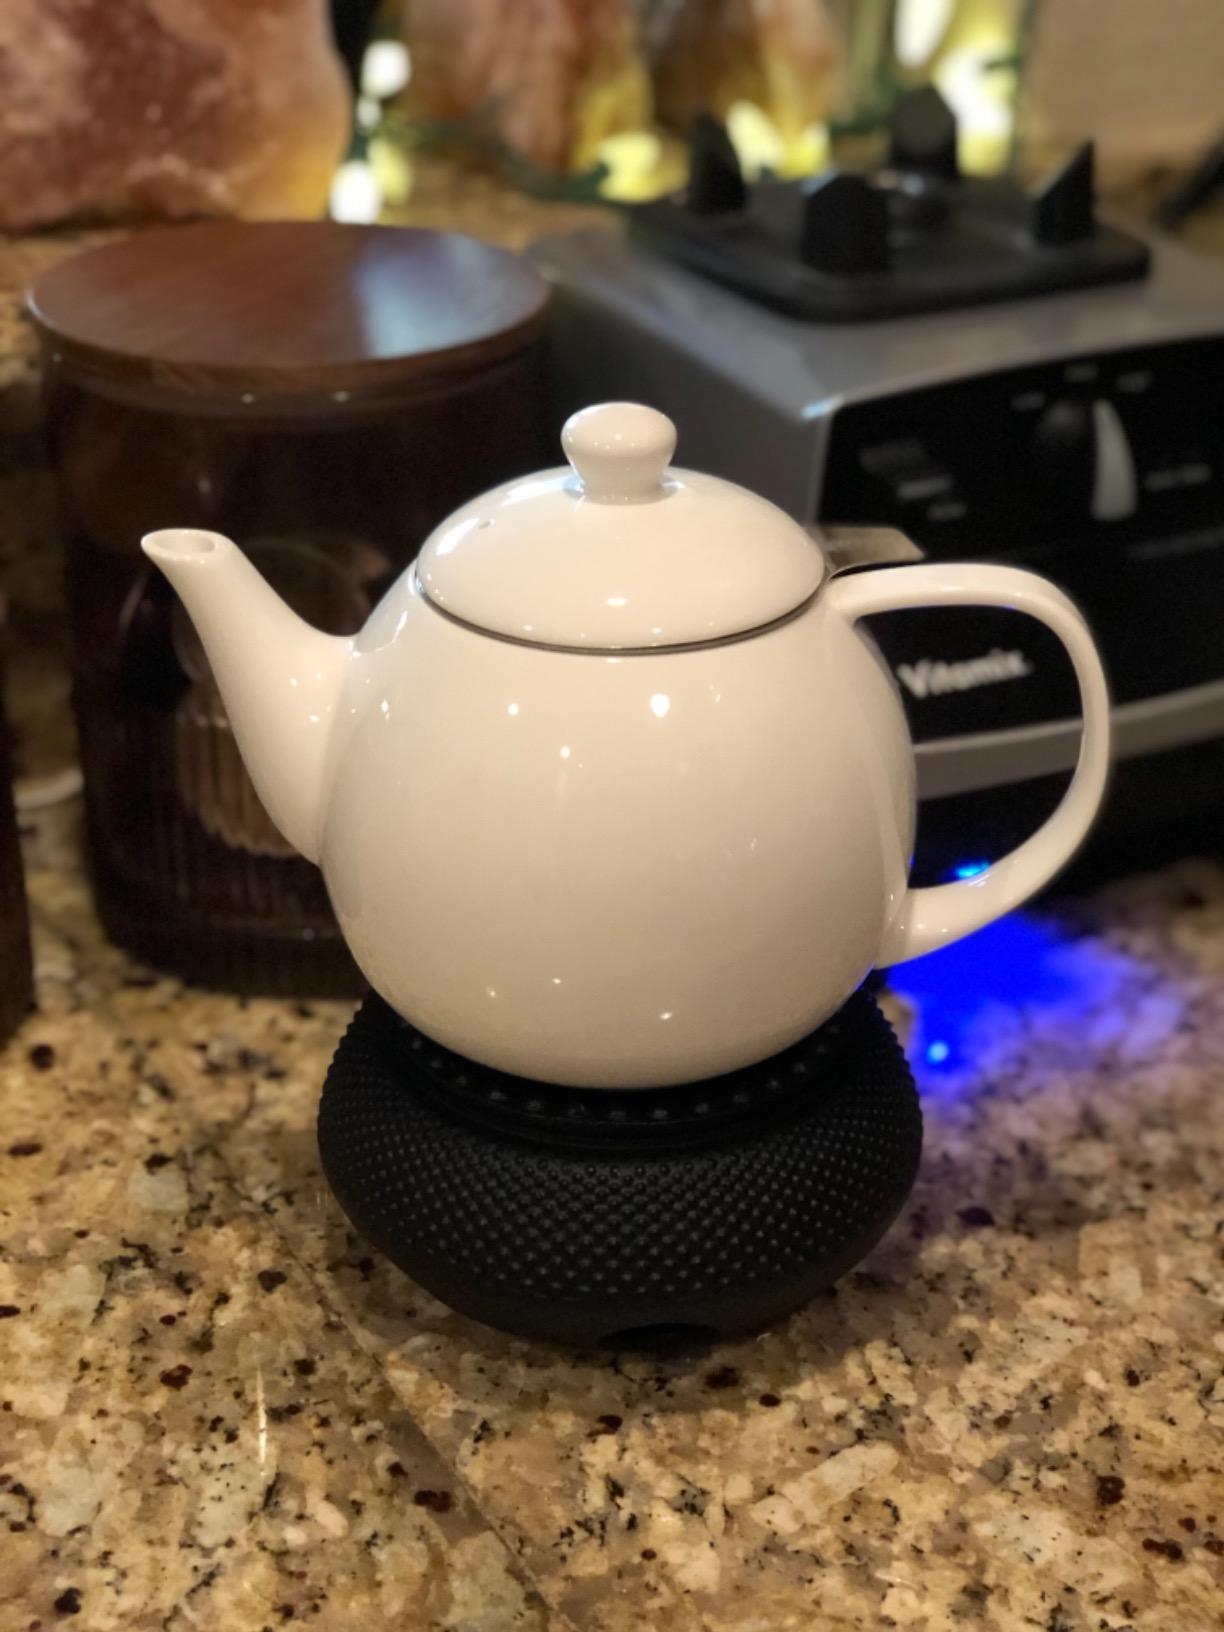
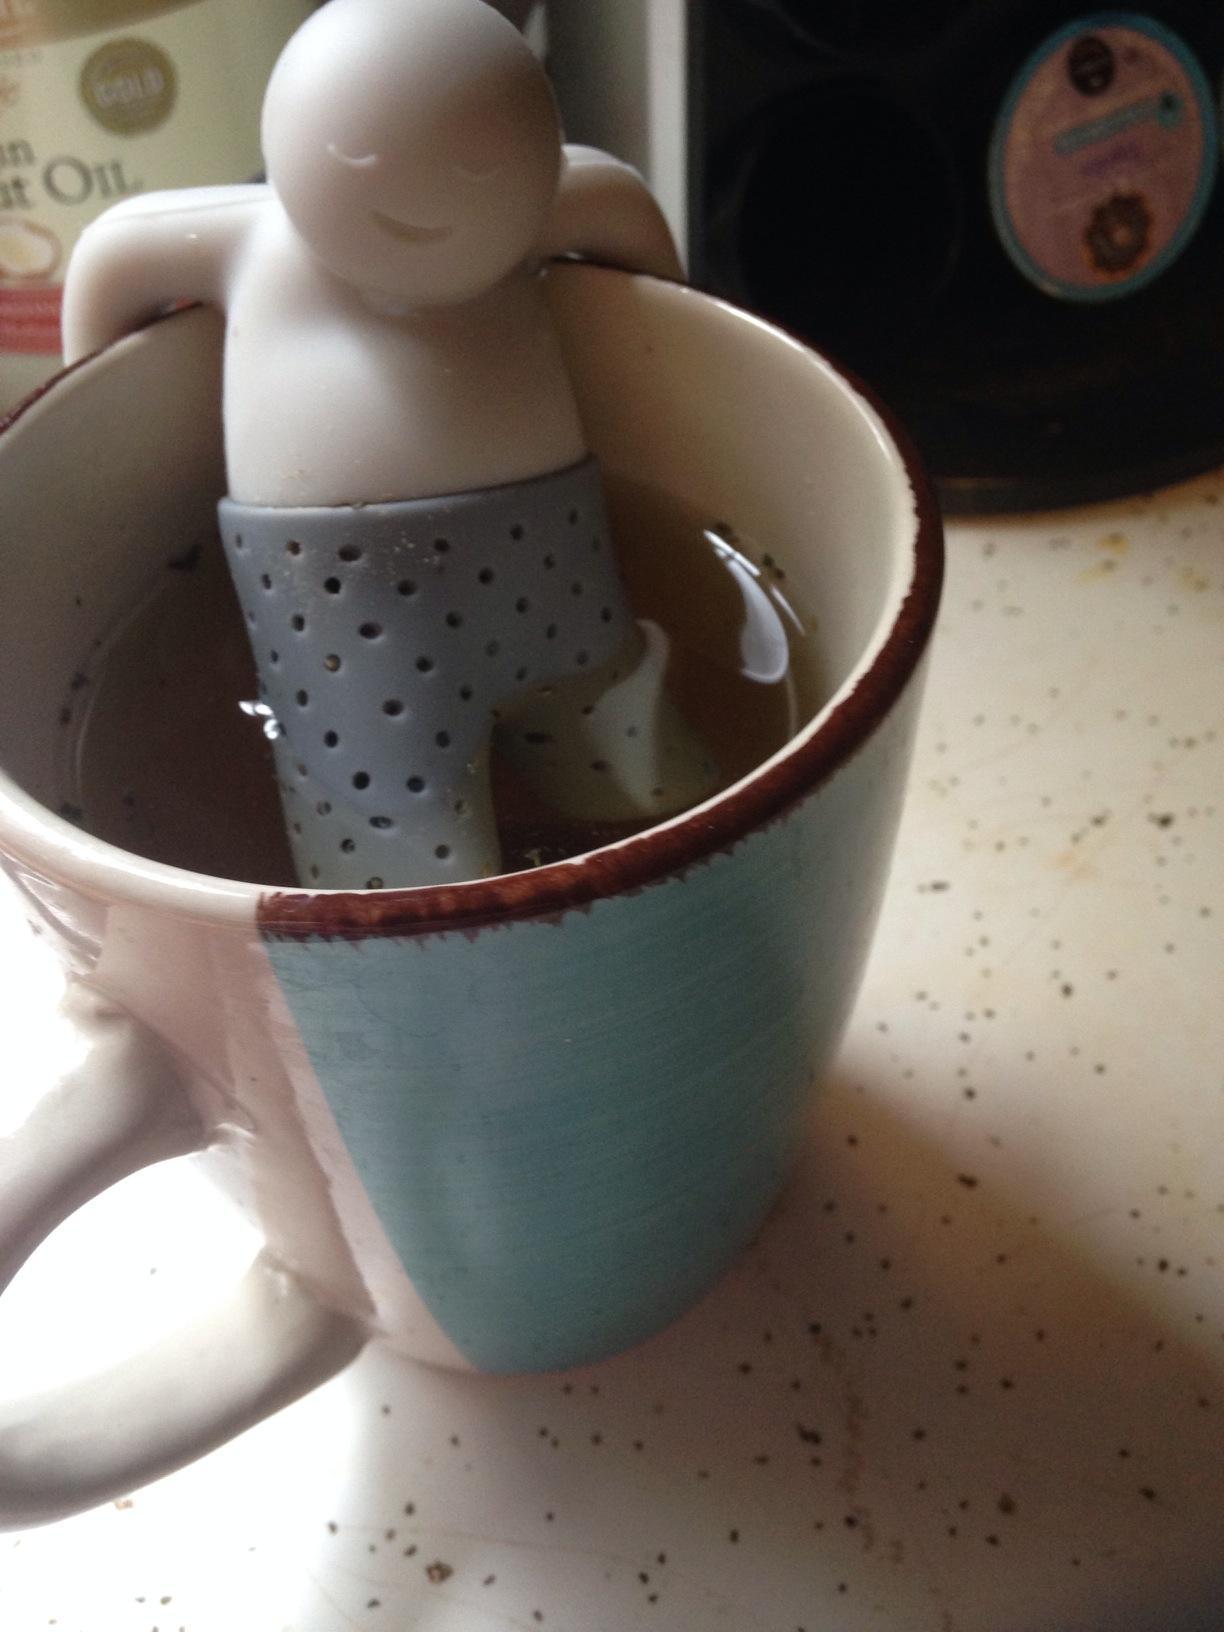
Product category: items_tea
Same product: no